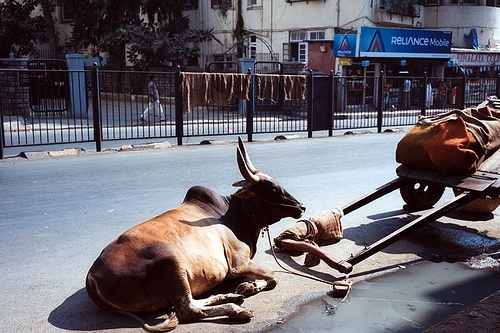
An animal that has given up on it's pulling duties.
A ox laying down on a street and attached to a carriage.
An animal laying on the ground in front of a cart.
A large bull lays down for a break.
A bull is laying in the open street